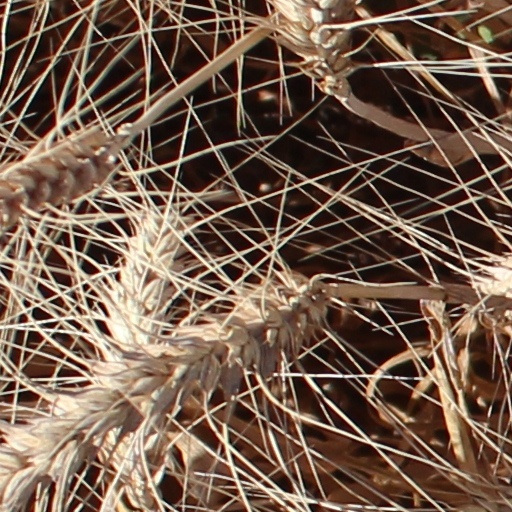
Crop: wheat